Toronto subway

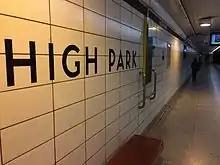
Designated waiting area at High Park station with a passenger intercom if TTC staff or security needs to be contacted

Lines 1, 2 and 4the heavy-rail linesrun on tracks built to the Toronto gauge of , the same gauge used on the Toronto streetcar system. According to rail historians John F. Bromley and Jack May, the reason that the Yonge subway was built to the streetcar gauge was that between 1954 and 1965, subway bogies were maintained at the Hillcrest Complex, where the streetcar gauge was used for shop tracks. The Davisville Carhouse was not equipped to perform such heavy maintenance, and the bogies would be loaded onto a specially built track trailer for shipment between Davisville and Hillcrest. This practice ceased with the opening of the shops at the Greenwood Yard in 1965.